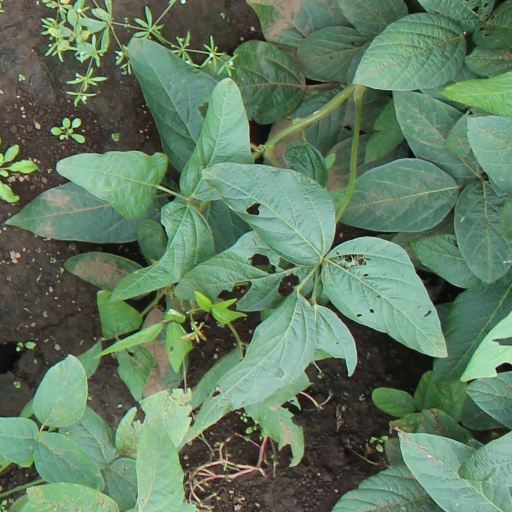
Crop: soybean